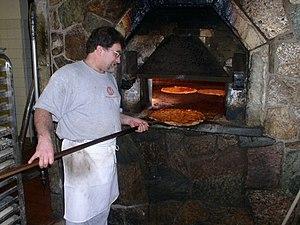
La pizza est une recette de cuisine traditionnelle de la cuisine italienne, originaire de Naples en Italie à base de galette de pâte à pain, garnie de divers mélanges d’ingrédients et cuite au four. Plat emblématique de la culture italienne, et de la restauration rapide dans le monde entier, elle est déclinée sous de multiples variantes. « L'art de fabriquer des pizzas napolitaines artisanales traditionnelles par les pizzaïolos napolitains » est inscrit au Patrimoine mondial de l'UNESCO depuis 2017.